Sustainable agriculture

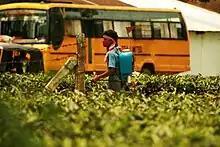
Pesticide use remains a common practice in agriculture.

Environmental barriers prevent the ability to protect and conserve the natural ecosystem. Examples of these barriers include the use of pesticides and the effects of climate change. Pesticides are widely used to combat pests that can devastate production and plays a significant role in keeping food prices and production costs low. To move toward sustainable agriculture, farmers are encouraged to utilize green pesticides, which cause less harm to both human health and habitats, but would entail a higher production cost. Climate change is also a rapidly growing barrier, one that farmers have little control over, which can be seen through place-based barriers. These place-based barriers include factors such as weather conditions, topography, and soil quality which can cause losses in production, resulting in the reluctance to switch from conventional practices. Many environmental benefits are also not visible or immediately evident. Significant changes such as lower rates of soil and nutrient loss, improved soil structure, and higher levels of beneficial microorganisms take time. In conventional agriculture, the benefits are easily visible with no weeds, pests, etc..., but the long term costs to the soil and surrounding ecosystems are hidden and "externalized". Conventional agricultural practices since the evolution of technology have caused significant damage to the environment through biodiversity loss, disrupted ecosystems, poor water quality, among other harms.